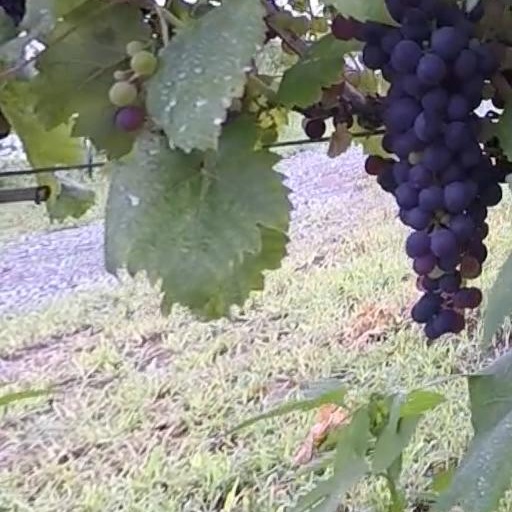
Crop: grape